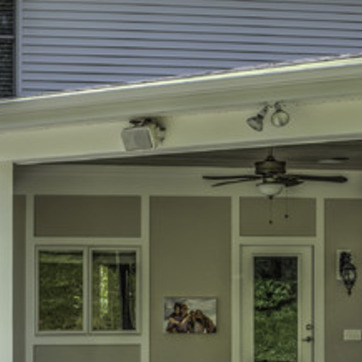
Material: painted